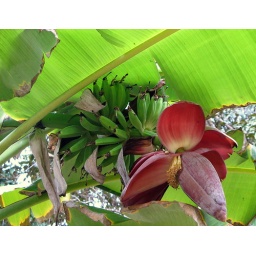
soon there will be ripe bananas in our garden, if neither man nor monkey comes to steal them